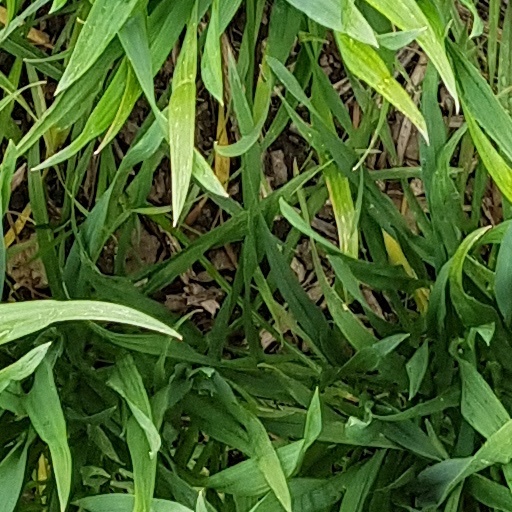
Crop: wheat